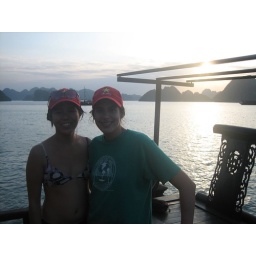
our matching nam hats by the boat